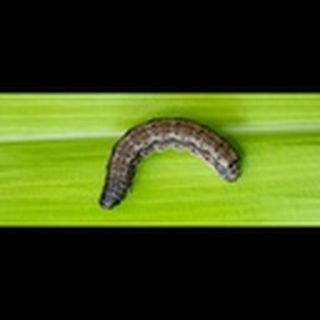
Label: cotton_army_worm